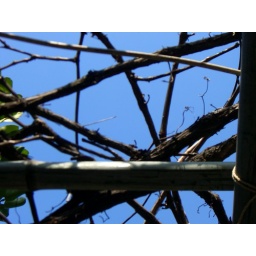
blue sky and the grape trellis in grandmother's 00